Badung Regency

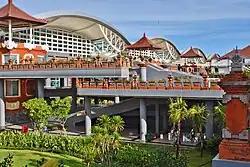
I Gusti Ngurah Rai International Airport

Topographically, Badung Regency has a variety of land surface contours. In the southern region, the dominant land surface contour is the lowlands to the coastal areas. Meanwhile, the central region is dominated by lowlands which are then followed by the land surface contours of hills and mountains in the northern region. The height of the land surface in Badung Regency varies between 0 and ±2000 meters above sea level. Based on its altitude, the districts of South Kuta, North Kuta, and Kuta are at an altitude of 0–65 meters above sea level, the Mengwi district is at an altitude of 0–350 meters above sea level, the Abiansemal district is at an altitude of 75–350 meters above sea level, and the Petang district is at an altitude of between 250 and 2075 meters above sea level.